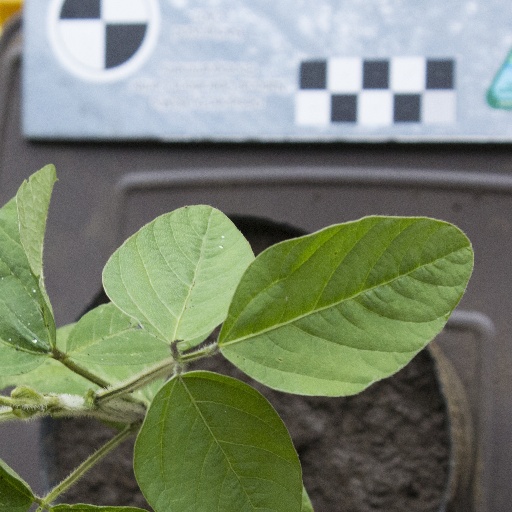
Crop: soybean